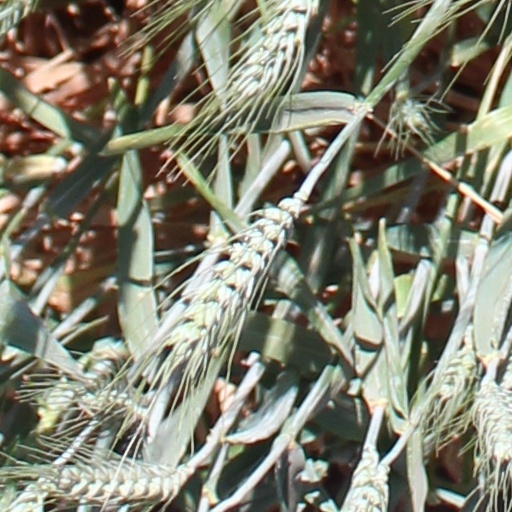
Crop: wheat